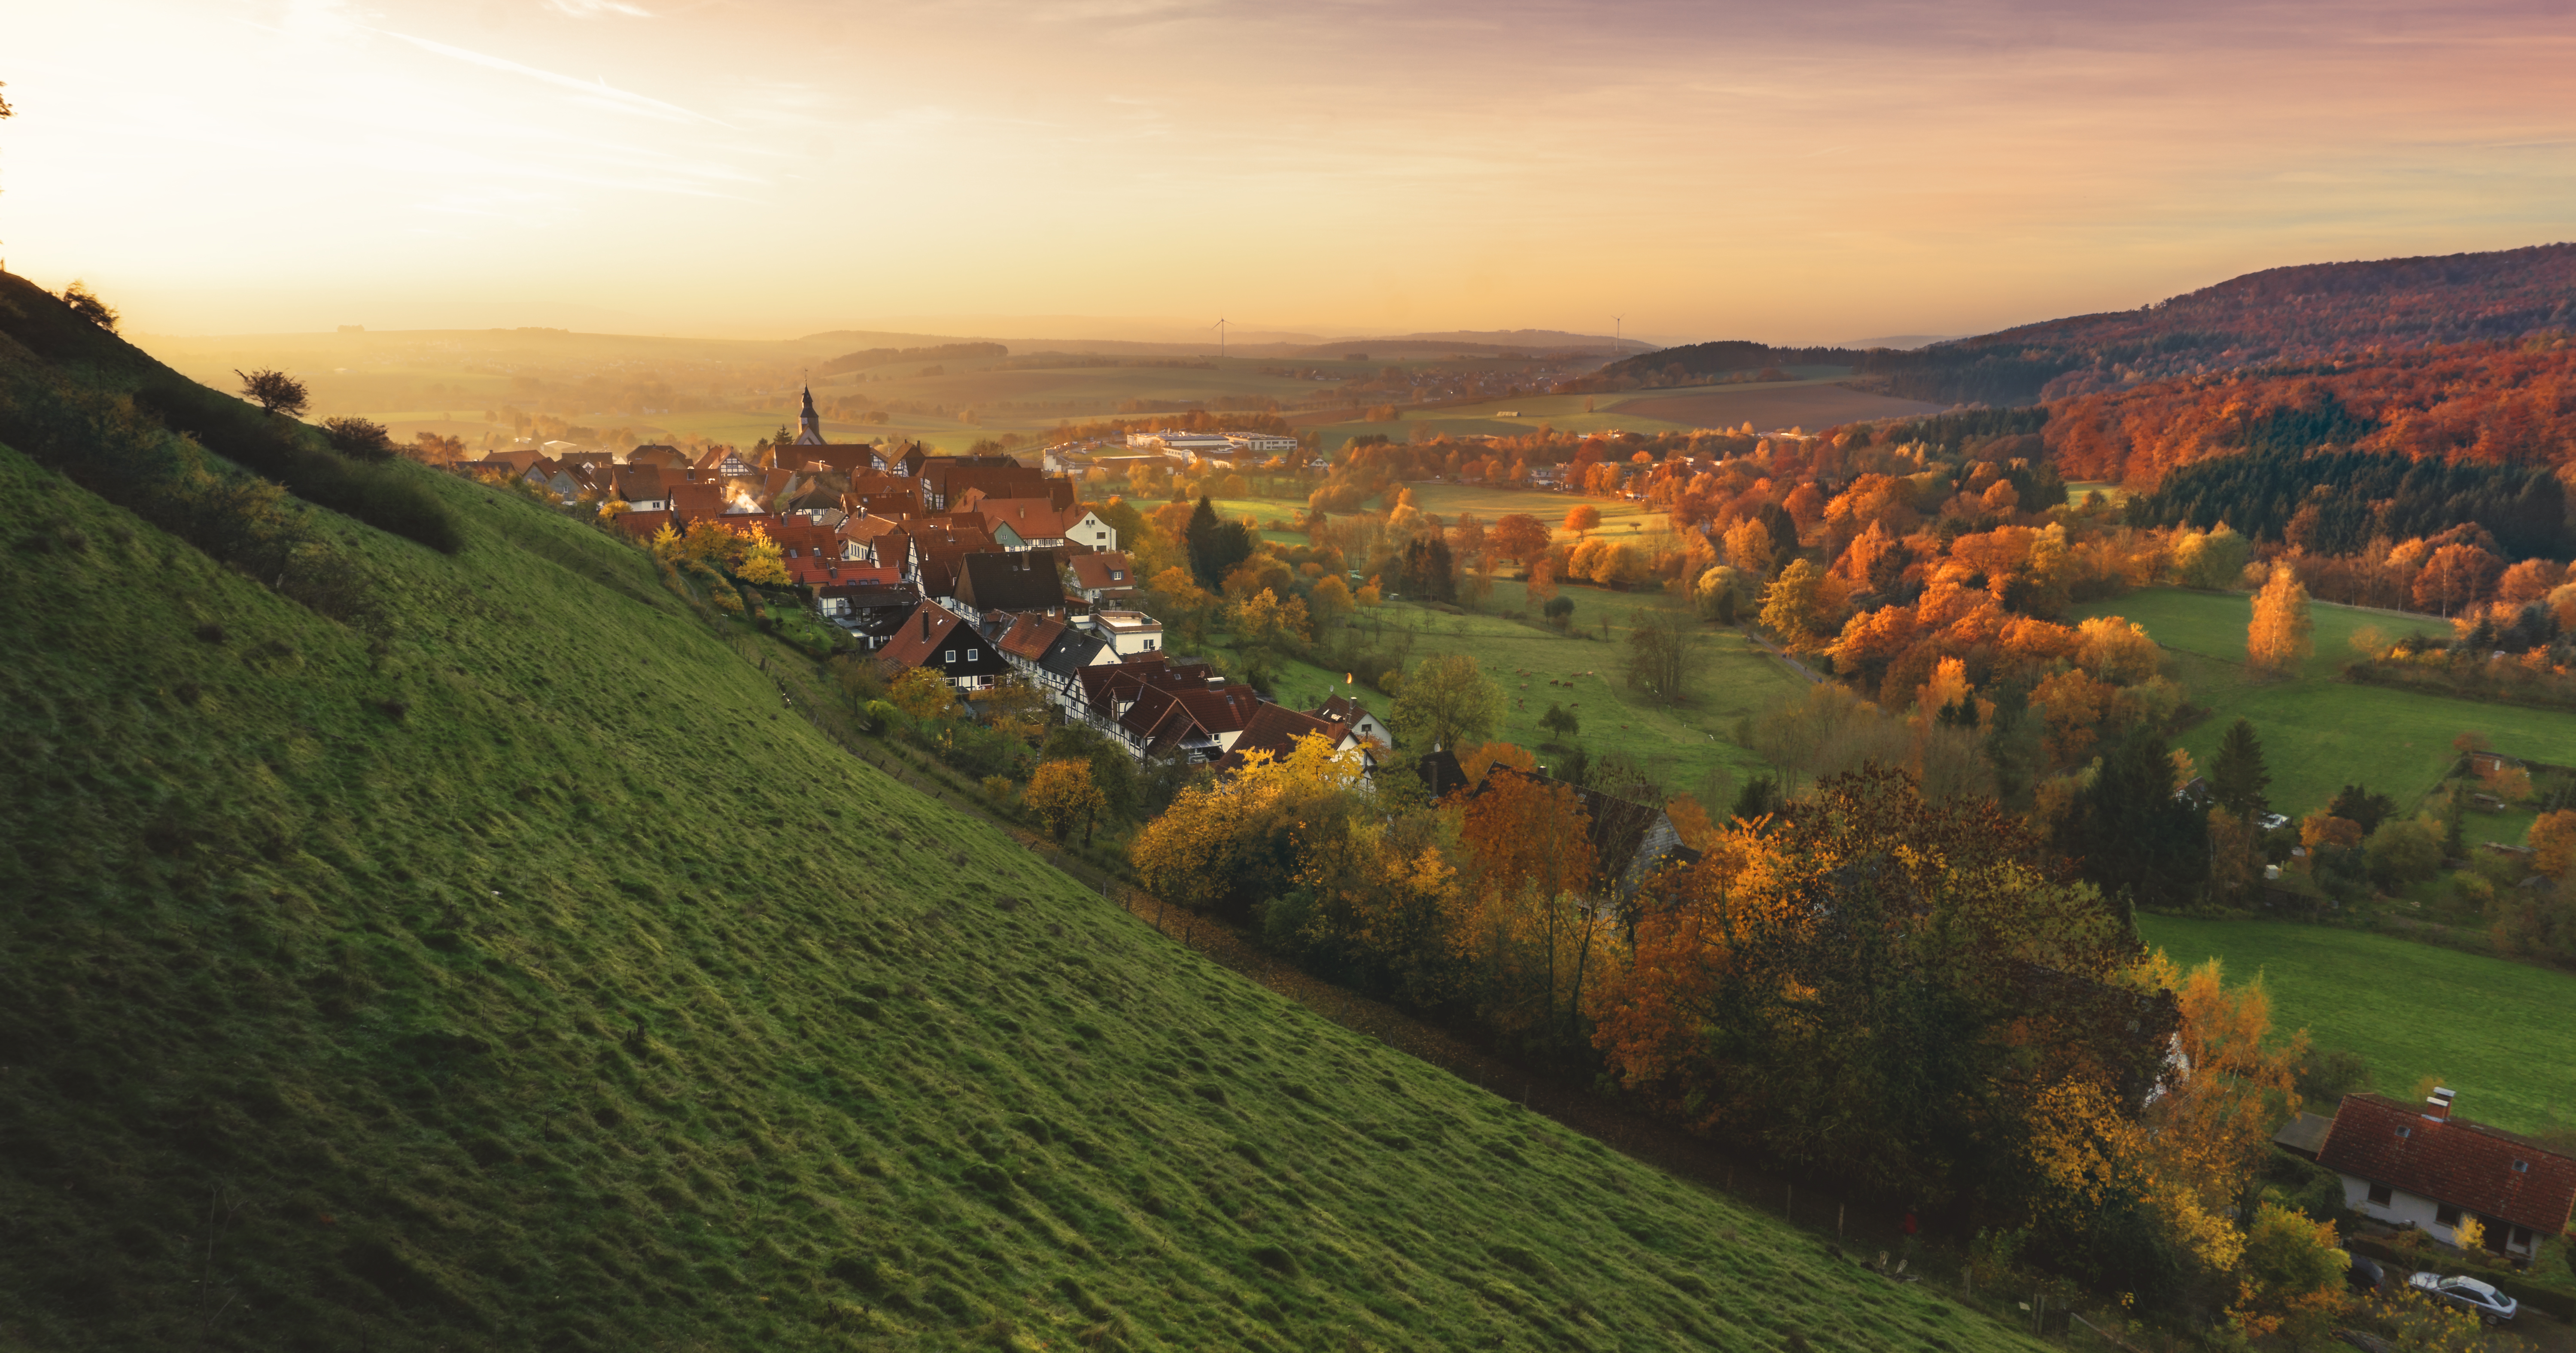
landscape, nature, grass, mountain, sunset, photography, morning, fall, hill, dawn, valley, mountain range, panorama, dusk, evening, autumn, terrain, hills, plateau, germany, rural area, aerial photography, mountainous landforms, Schieder Schwalenberg